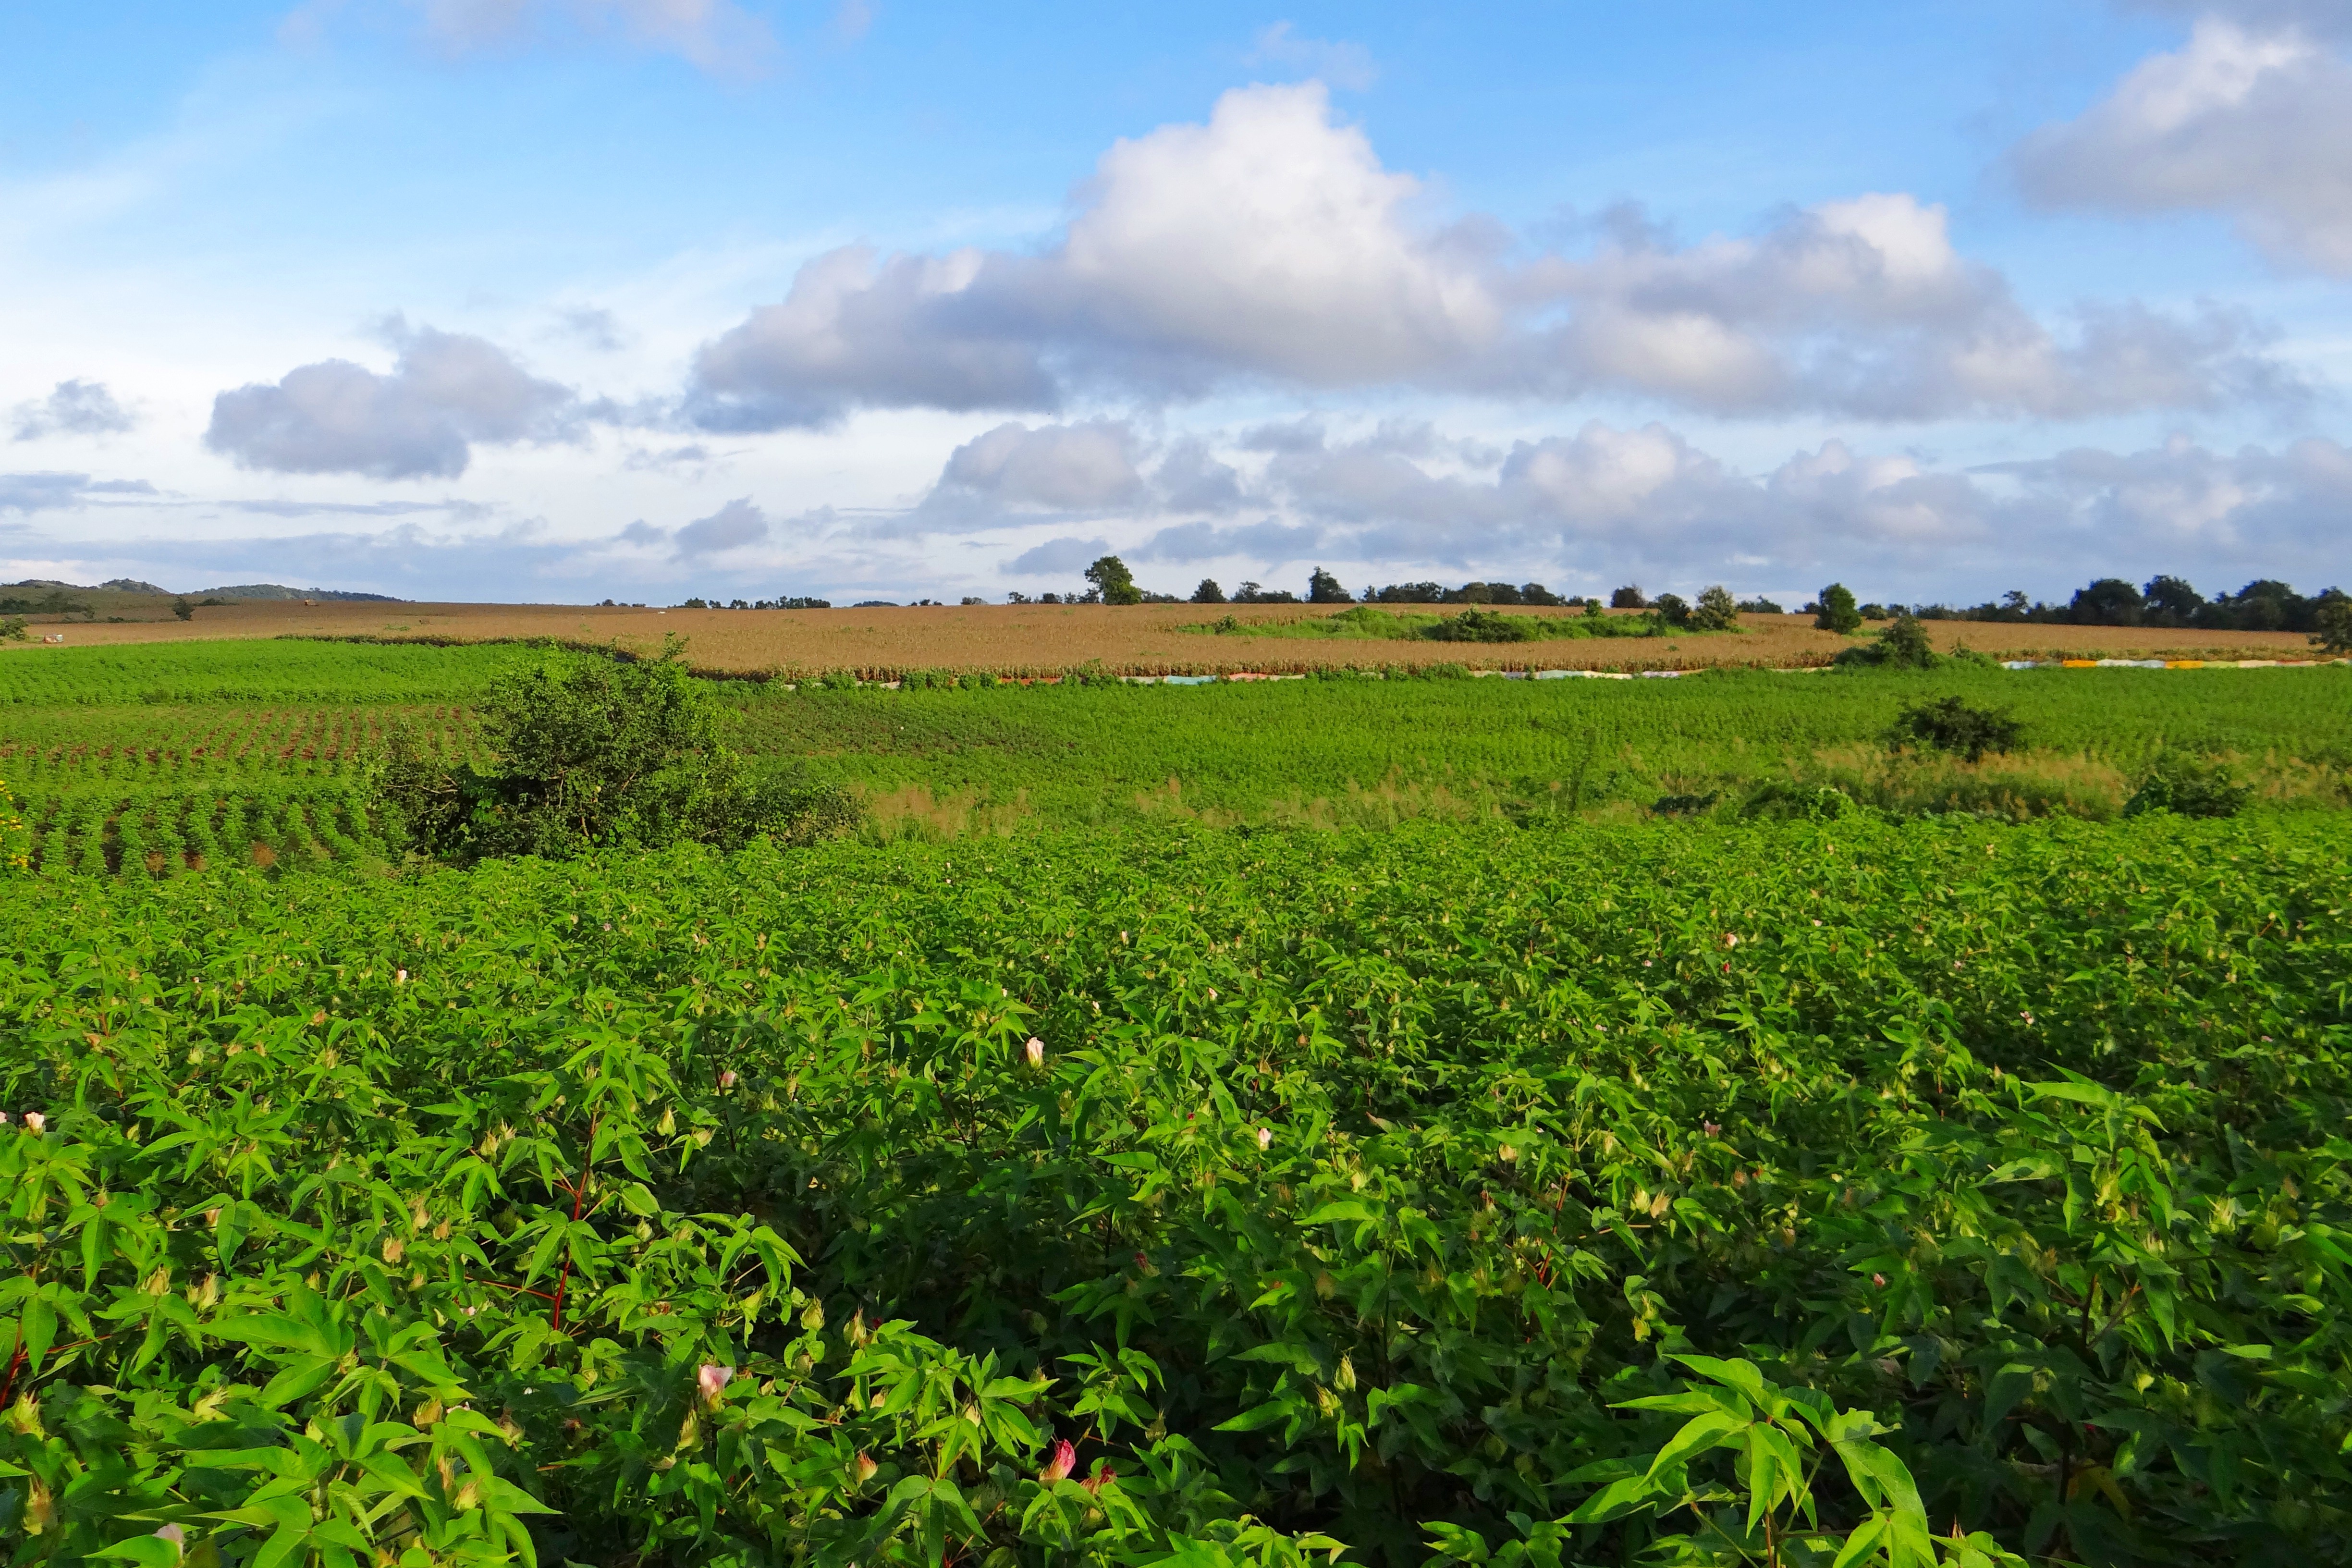
grass, field, farm, meadow, prairie, hill, flower, green, crop, pasture, soil, agriculture, plain, cultivation, grassland, wetland, plantation, plateau, india, habitat, cotton, ecosystem, maize, rural area, paddy field, natural environment, grass family, mundgod